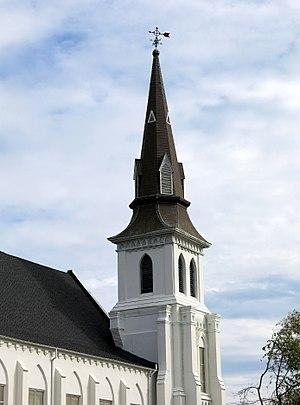
L'église épiscopale méthodiste africaine Emanuel, en anglais : Emanuel AME Church ou simplement Mother Emanuel, est une église protestante de Charleston, aux États-Unis, affiliée à l'Église épiscopale méthodiste africaine.